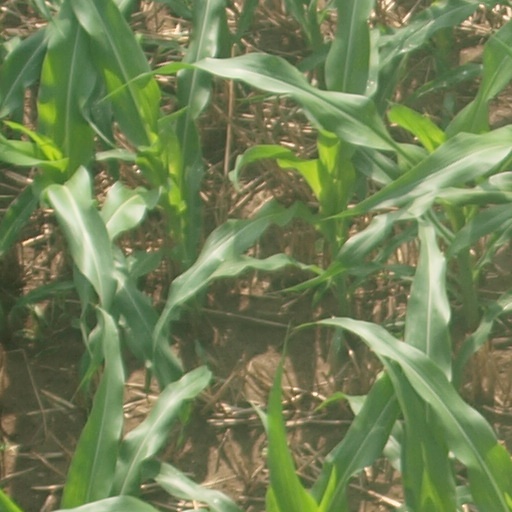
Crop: maize; corn